2005 Maldives civil unrest

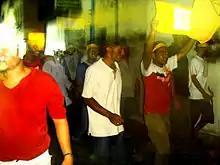
Protesters

By late afternoon, around 3:00 p.m. on August 13, 2005, MDP members started gathering outside MDP Headquarters - area that was held by the police. By 7:00 p.m. local time the crowd had turned into a large demonstration. This crowd was dispersed by the police using pepper spray.